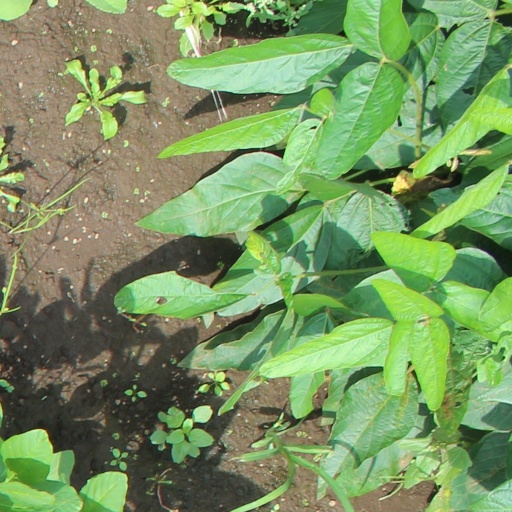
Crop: soybean